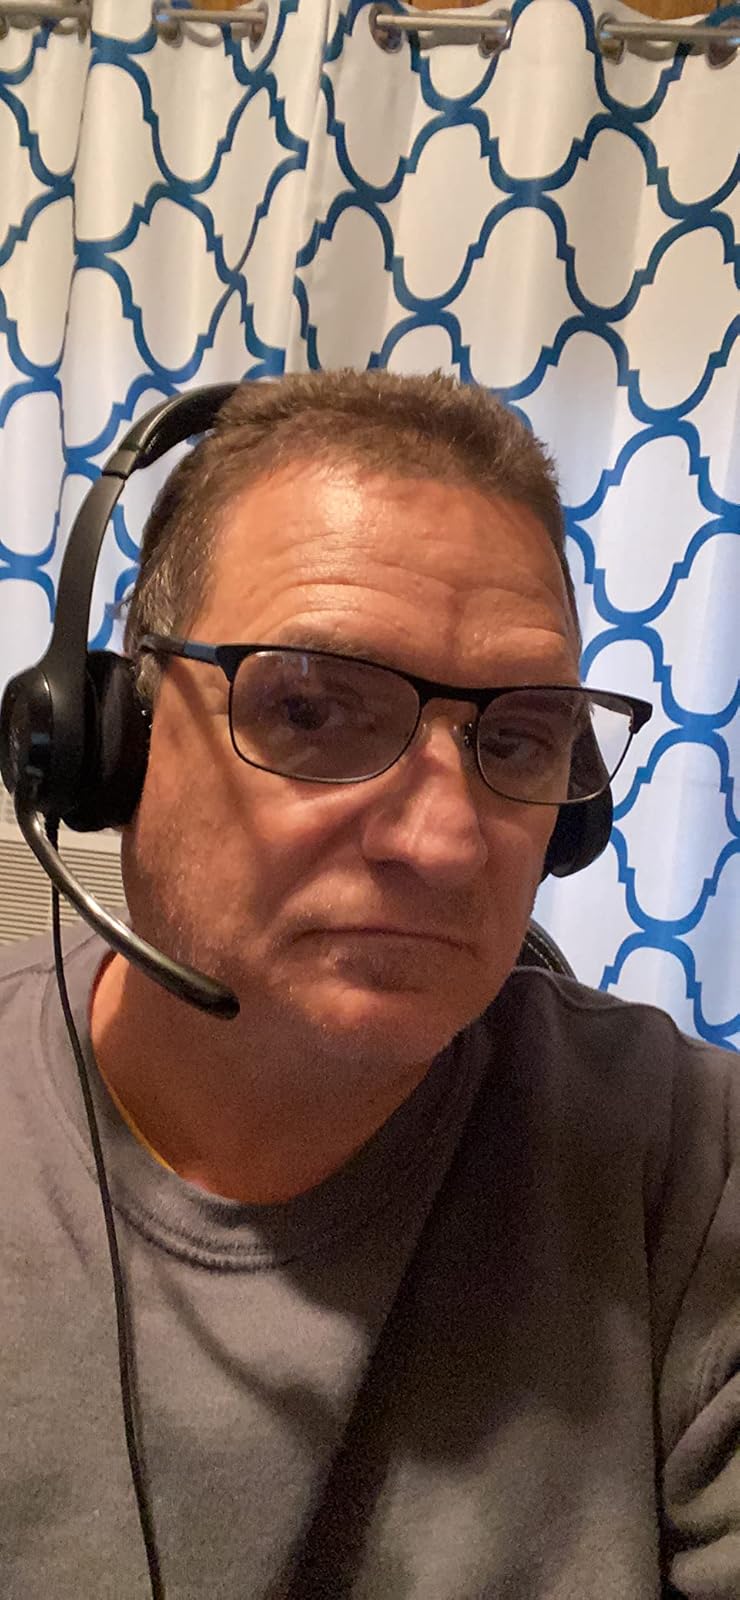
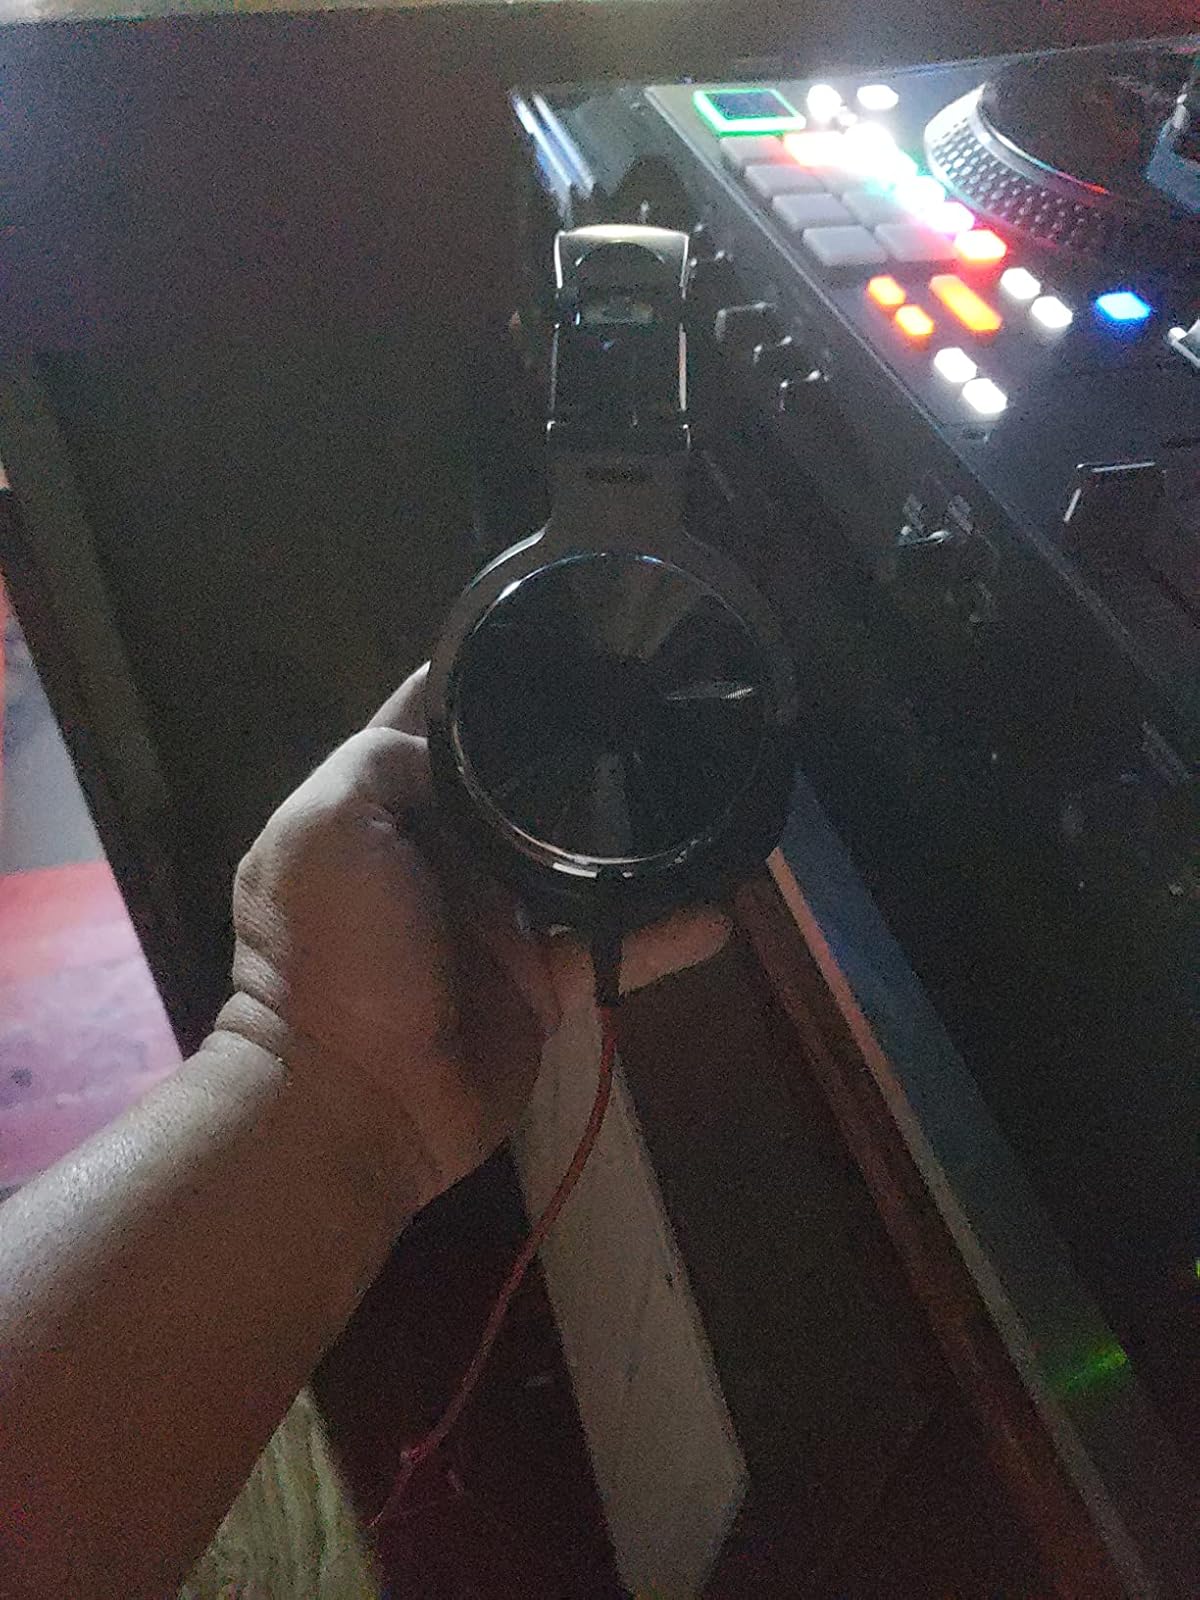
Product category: headphones
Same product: no